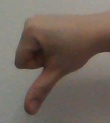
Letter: waw